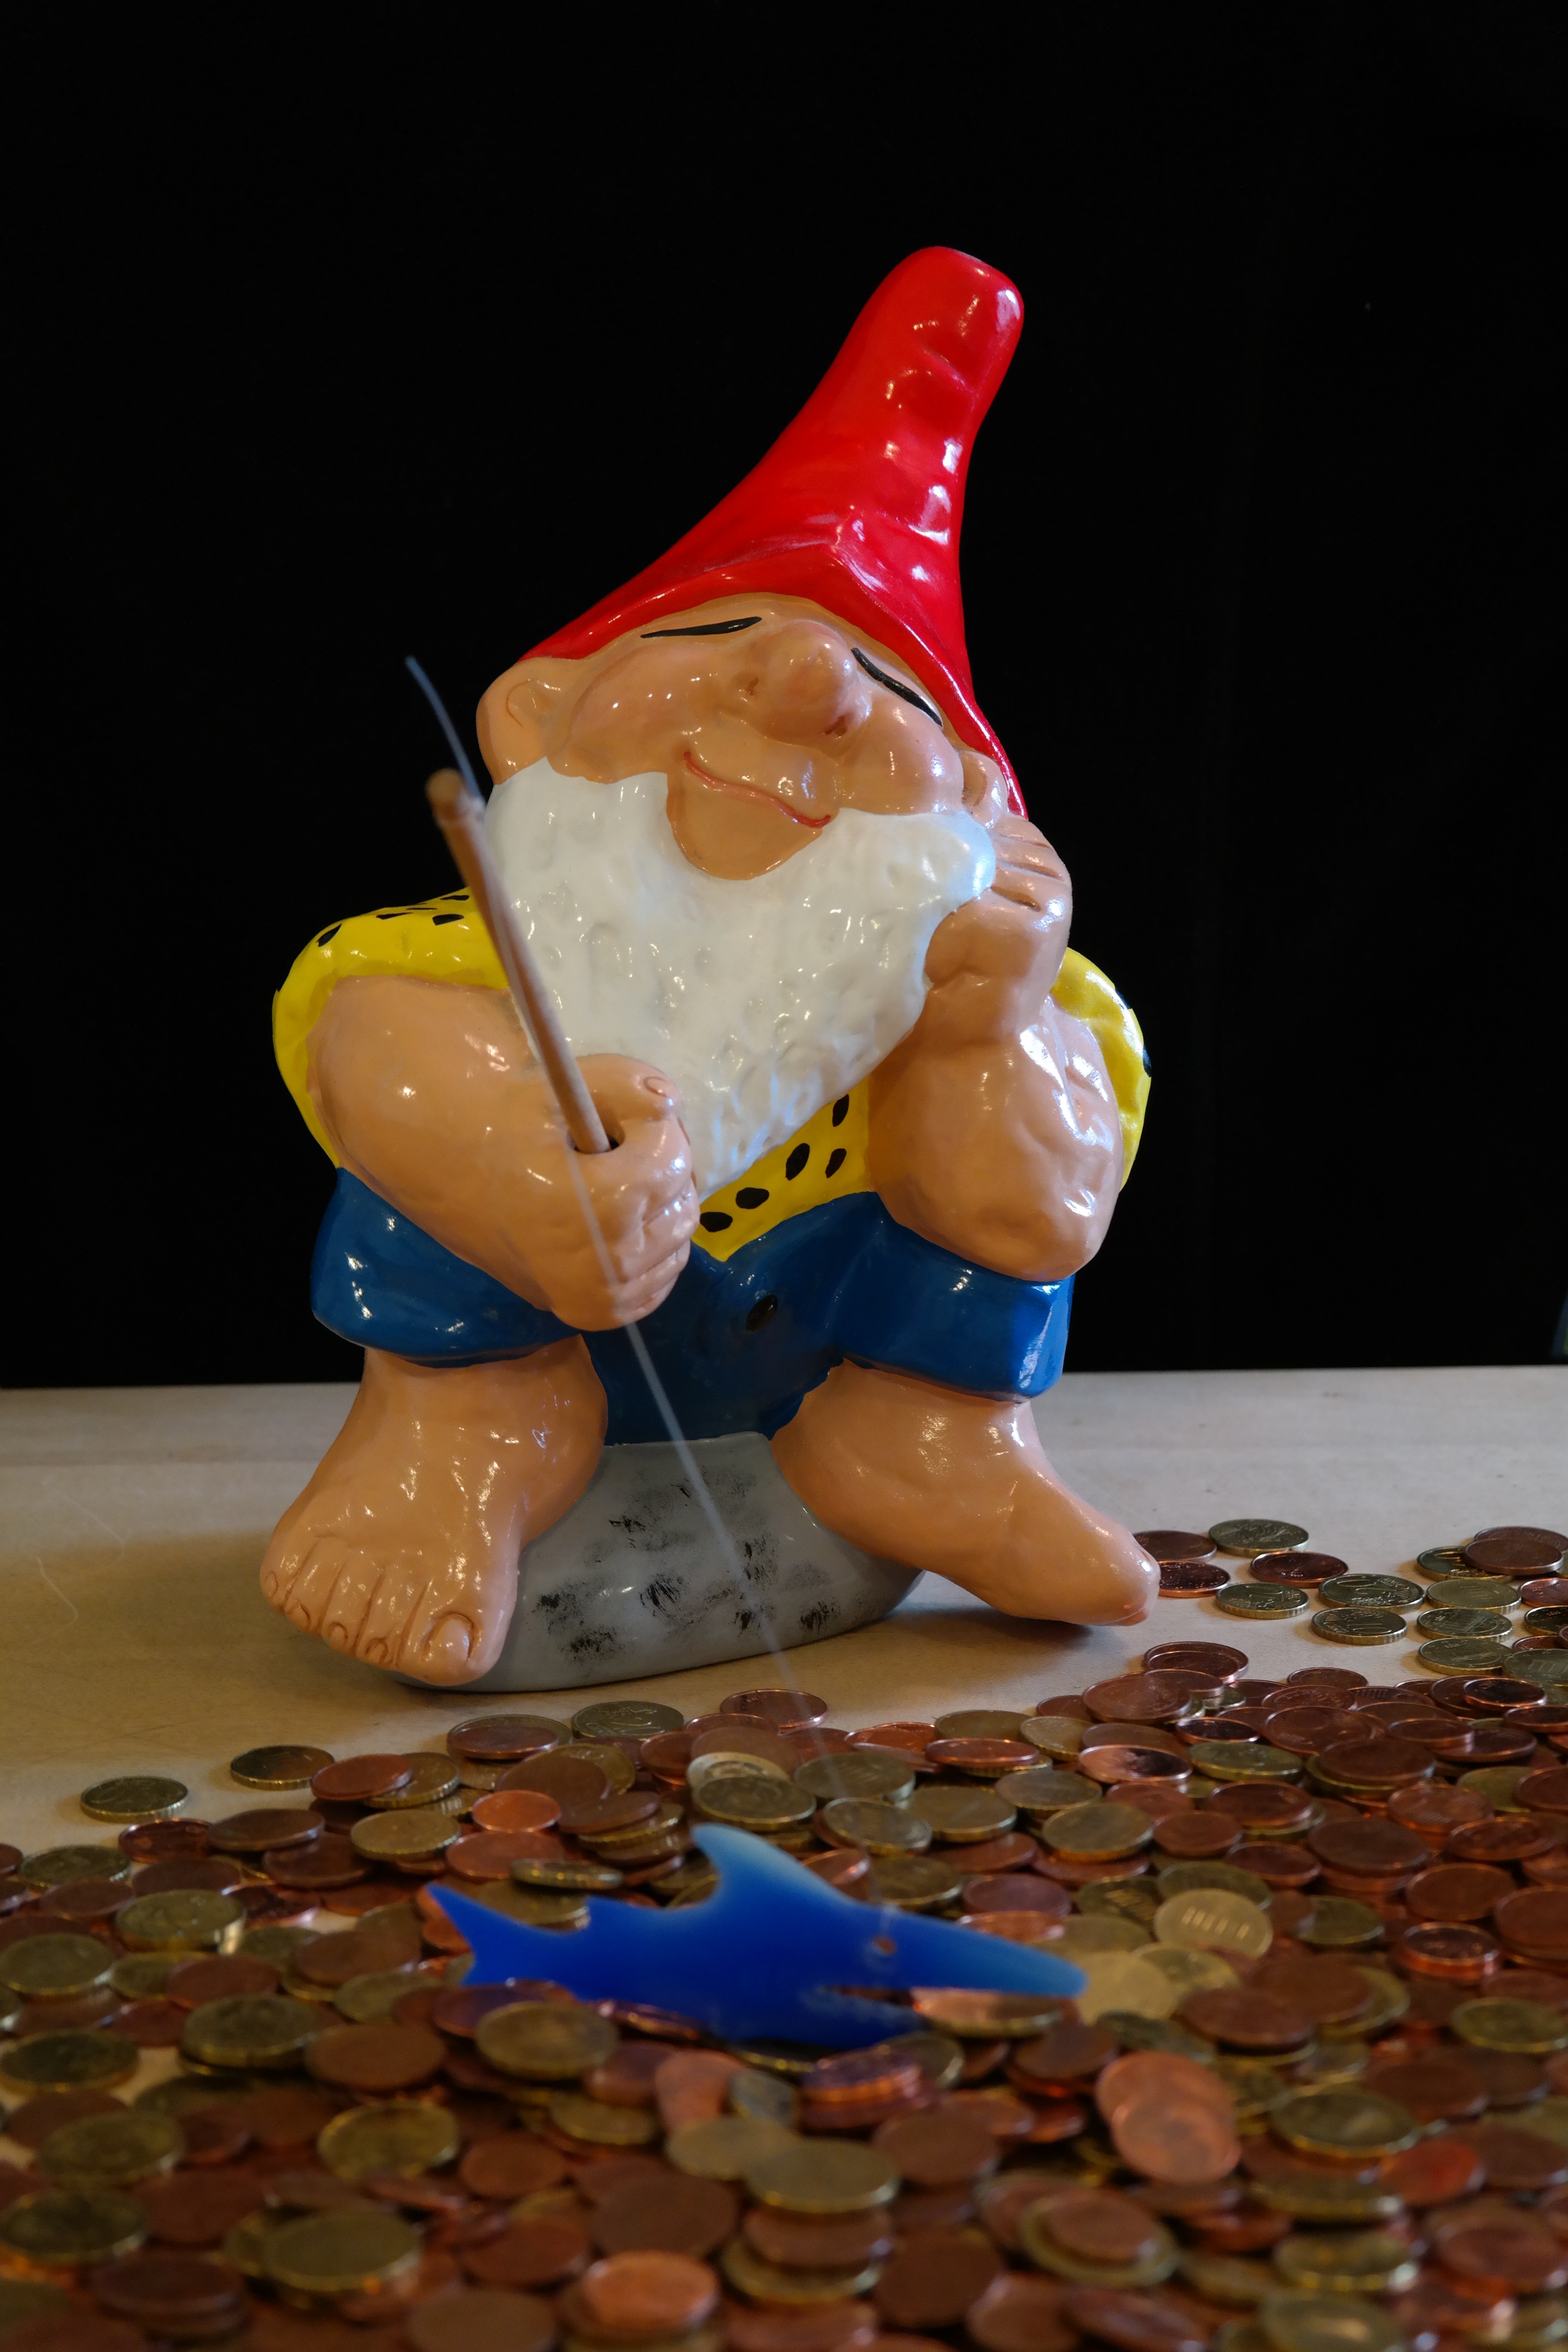
food, red, metal, money, fish, toy, art, figure, brass, copper, cap, figurine, currency, funny, euro, coin, dwarf, shiny, value, coins, cent, metal money, finance, loose change, garden gnome, pay, making a face, specie, valuable, money shark, dime pieces, nordic gold, brass alloy